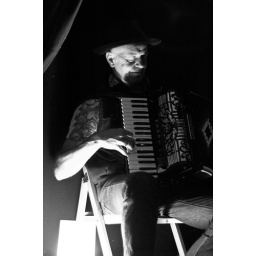
Paul Murphy's Songwriter's Cafe under his tree house in his back garden, 21st May.(Musician credits to come)